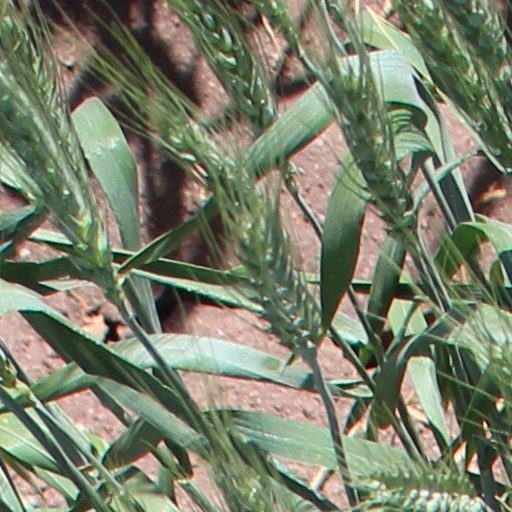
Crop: wheat